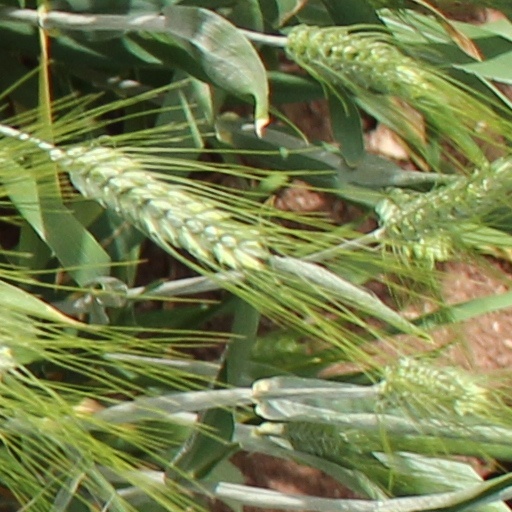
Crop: wheat